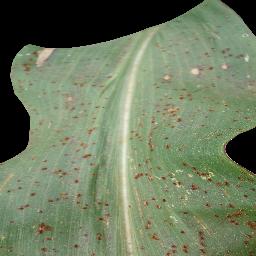
Label: Corn___Common_rust